Storeys from the Old Hotel

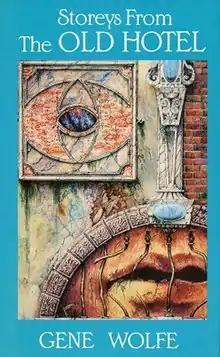
First edition cover Cover art by Pete Lion

Storeys from the Old Hotel is a 1988 short story collection by American science fiction author Gene Wolfe. It won the World Fantasy Award for Best Collection.